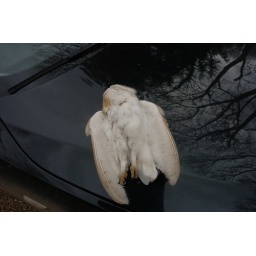
Sadly have just found this barn owl dead in the field where I live. It only weighed 180 grammes.